Aci Castello

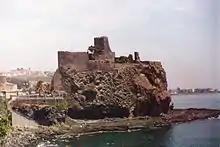
Panoramic view of the Norman Castle of Aci Castello in 1990.

The town of Aci Castello developed around the castle, built in 1076 by the Normans on the foundations of a 7th-century Byzantine fortification. Following the 1169 eruption of Mount Etna, which rendered nearby towns uninhabitable, Aci Castello started to expand. The castle later became the property of the bishops of Catania.